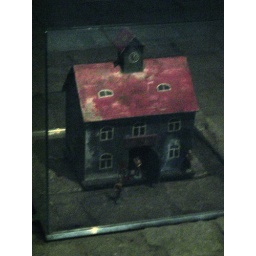
blurry hitler doll-house, with a hitler doll waving the girls walking by